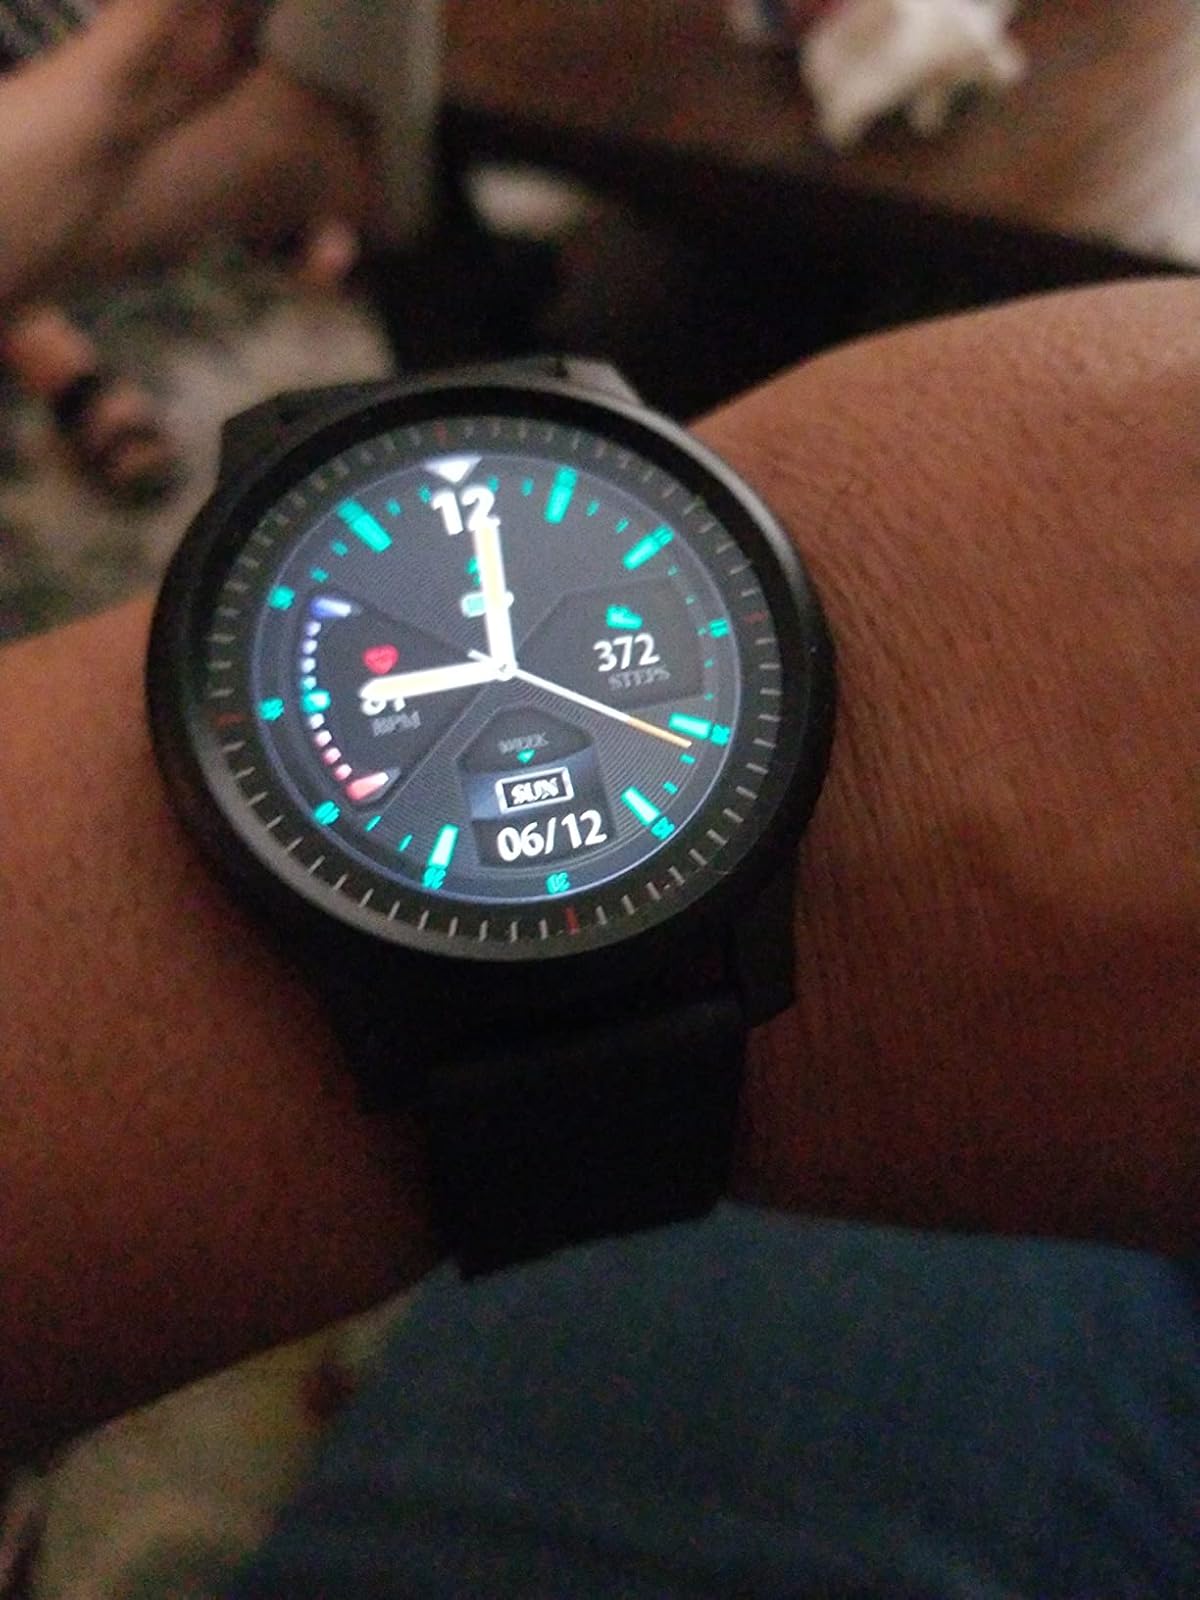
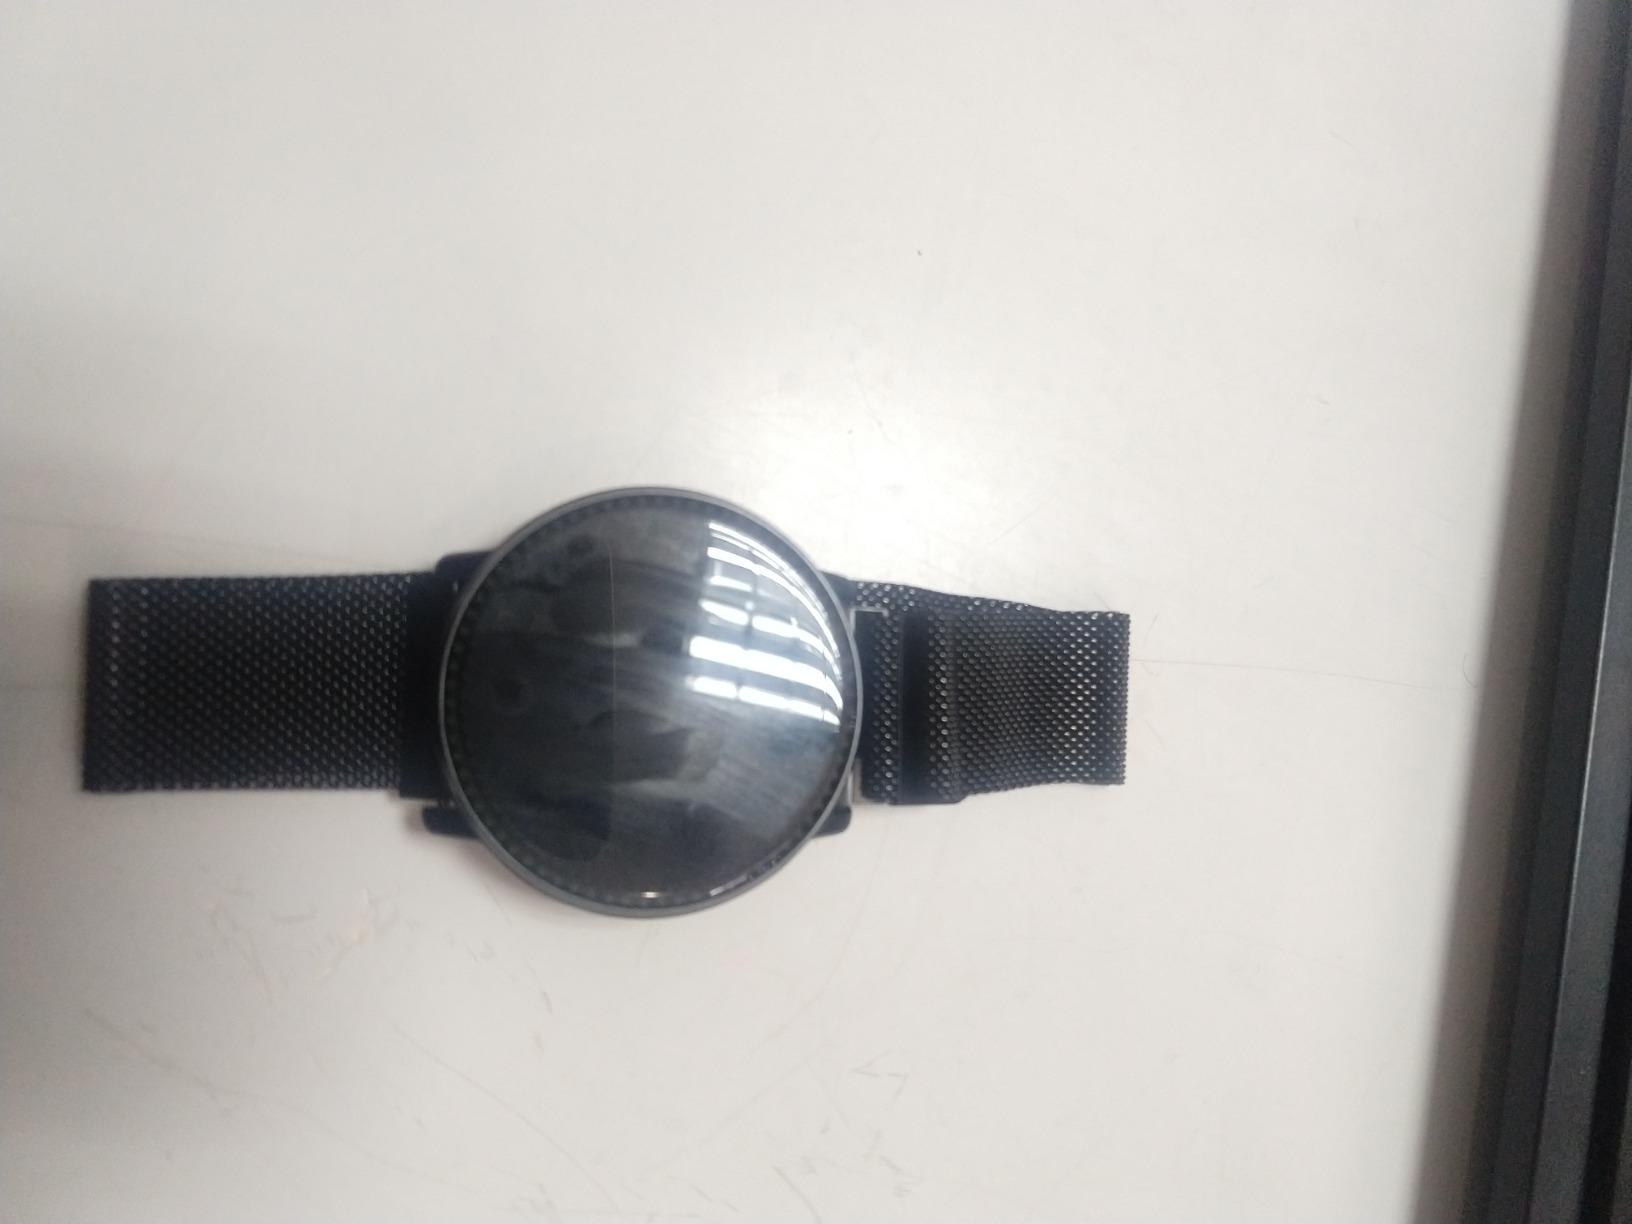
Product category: smartwatch
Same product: no